Frans Verschoren

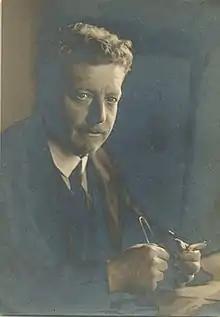
Frans Verschoren

He was born in Sint-Katelijne-Waver in 1874. After his studies at the normal school, he became a teacher in Lier and in Turnhout. In Lier he had Felix Timmermans as a pupil. He then also became director of the Walcourt and later Boom state secondary schools. He was the author in particular of tales for young people. He died in Westmalle, Belgium, in 1951.